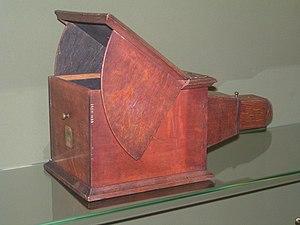
Giovanni Antonio Canal, plus connu sous le nom de Canaletto, est un peintre vénitien célèbre pour ses panoramas de Venise.